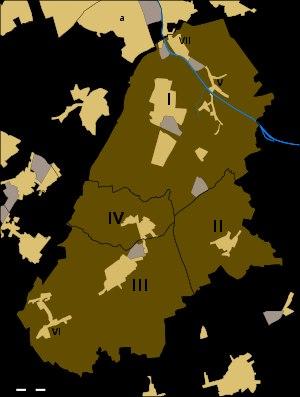
Oostkamp est une commune néerlandophone de Belgique située en Région flamande dans la province de Flandre-Occidentale, ainsi qu’une localité où siège son administration.